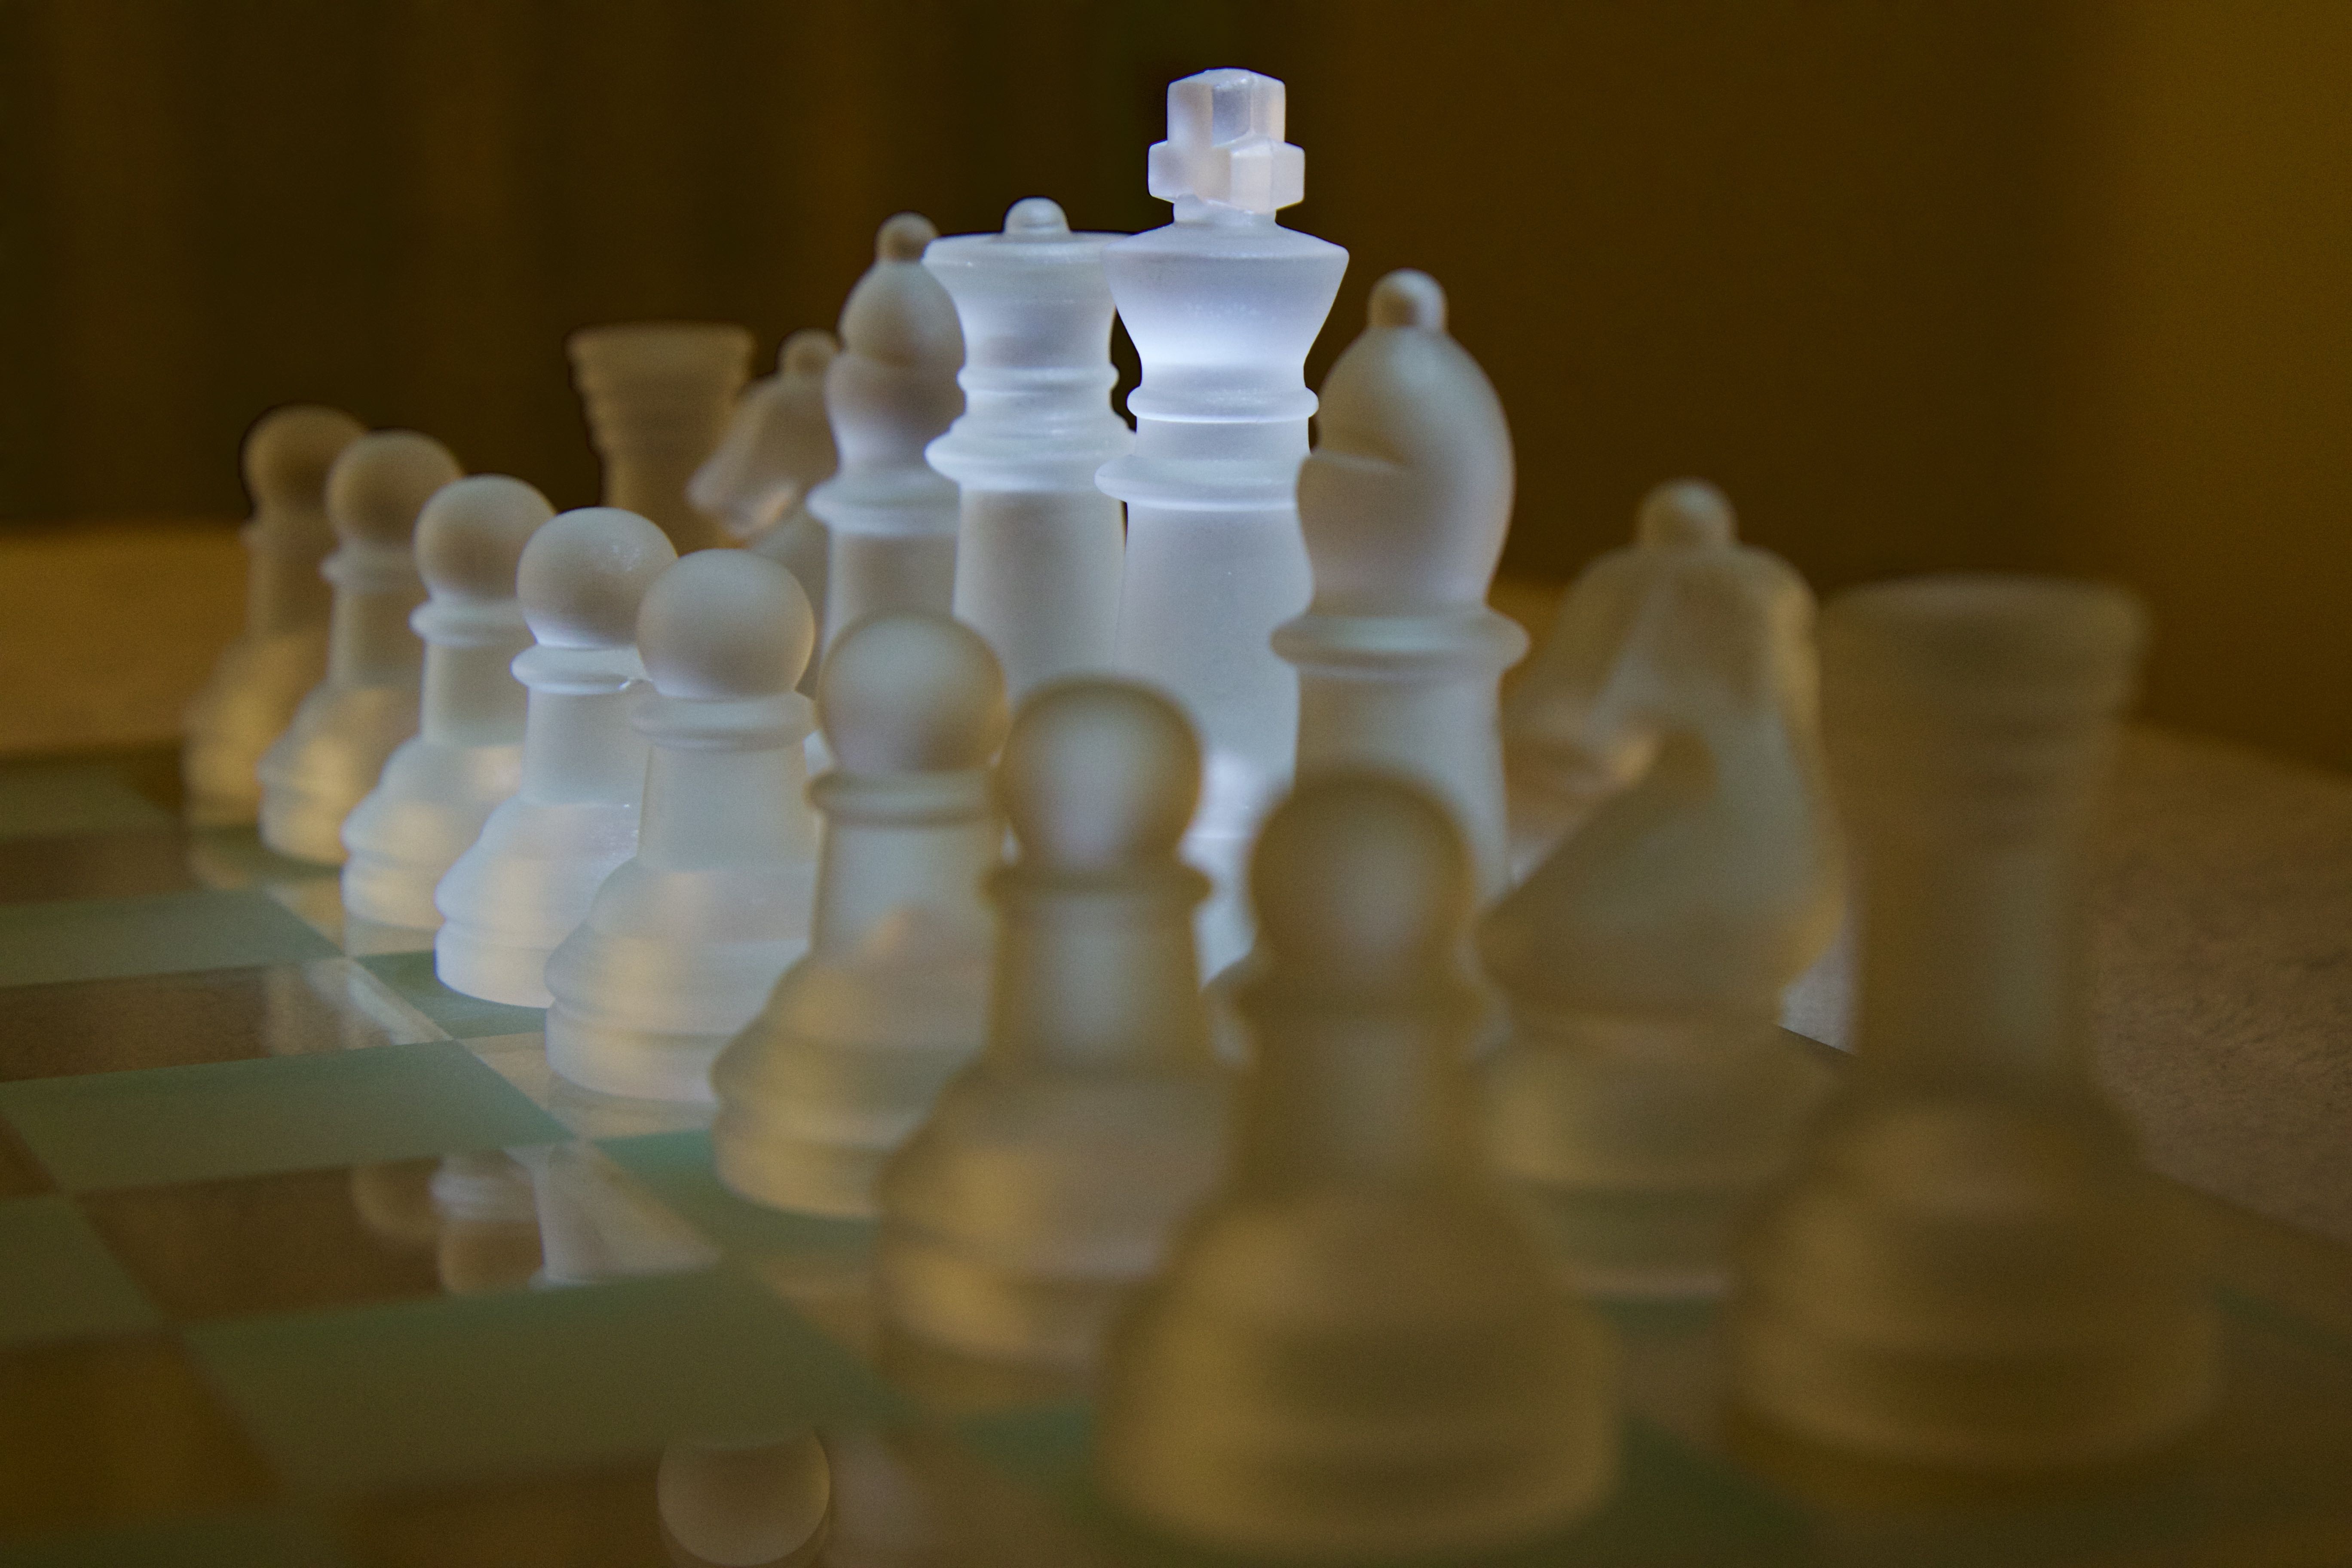
play, recreation, lady, board game, king, sports, chess, strategy, chessboard, runners, games, chess pieces, chess game, indoor games and sports, tabletop game